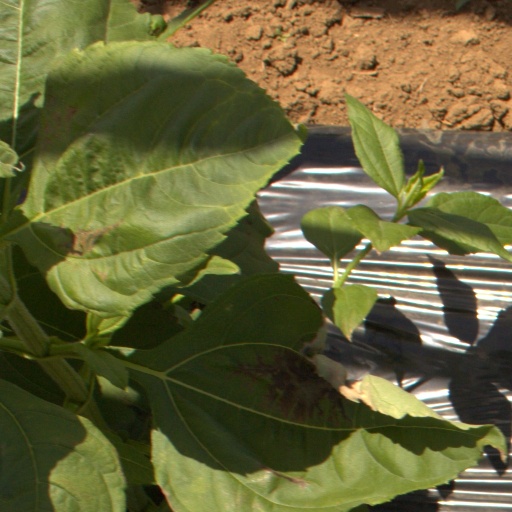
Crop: Jerusalem artichoke